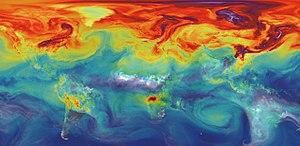
Le dioxyde de carbone, aussi appelé gaz carbonique ou anhydride carbonique, est un composé inorganique dont la formule chimique est CO₂, la molécule ayant une structure linéaire de la forme O=C=O. Il se présente, sous les conditions normales de température et de pression, comme un gaz incolore, inodore, à la saveur piquante.